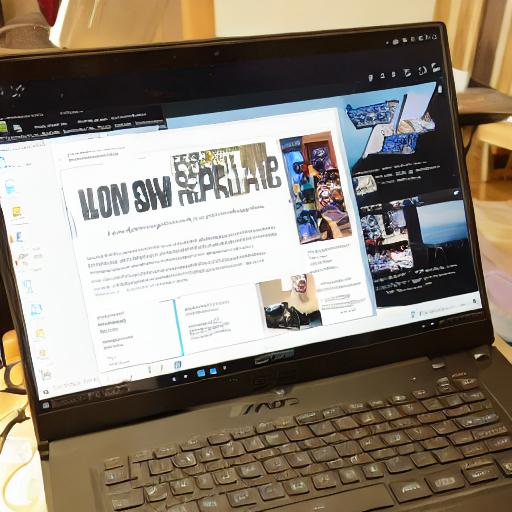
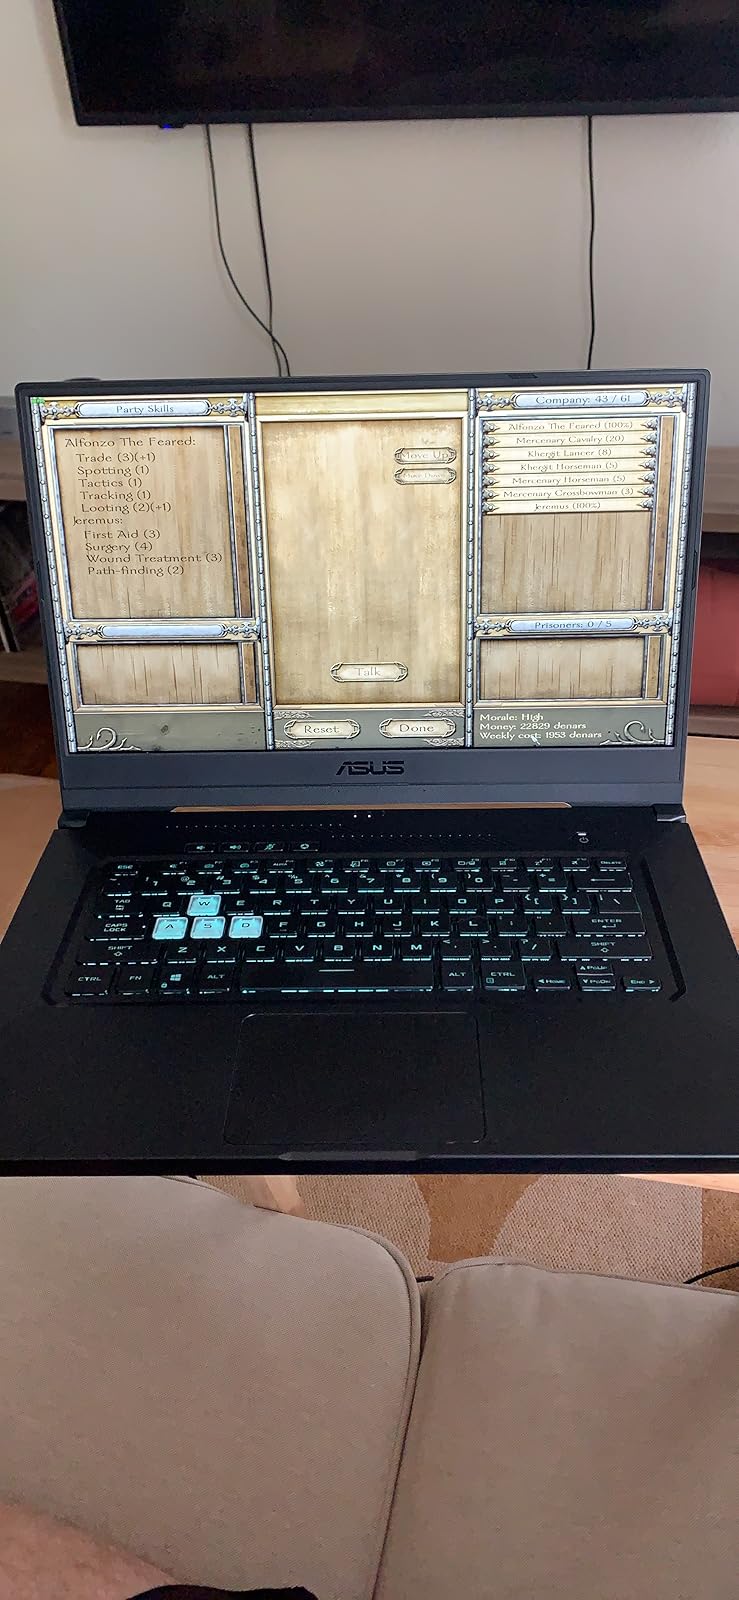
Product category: laptop
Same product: no